DEC GT40

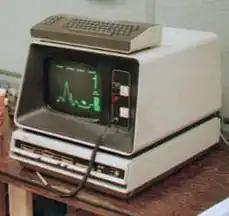
DEC GT40 running "Moonlander"

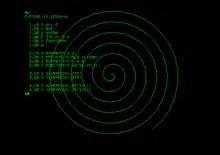
Screenshot of an emulated GT40 with an Archimedean spiral and its FOCAL-11 source code

DEC GT40 is a VT11 vector graphic terminal and general-purpose computer produced by the Digital Equipment Corporation, first introduced in October, 1972 (selling for “under $11,000”).